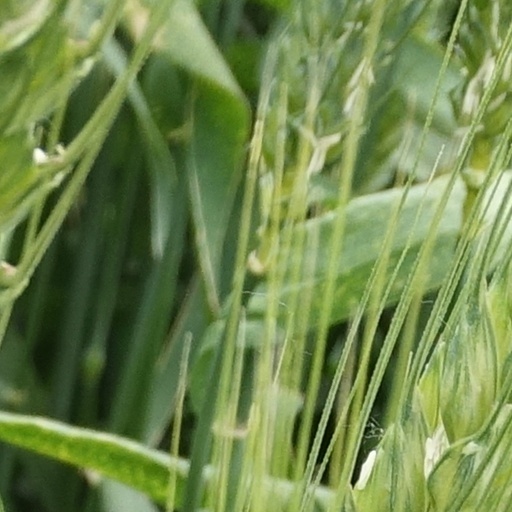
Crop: wheat